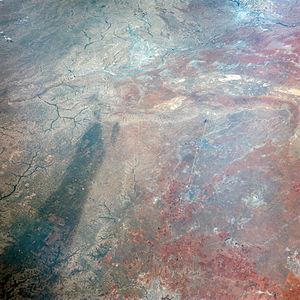
Le climat du Texas est extrêmement varié, des zones arides de l'ouest aux zones subtropicales de l'est. La grande étendue du Texas englobe de nombreuses régions avec des climats bien distincts: les Plaines du Nord, la région du Trans-Pecos, le Texas Hill Country, Piney Woods et le Texas du Sud. Généralement, la moitié est du Texas a un climat subtropical humide, tandis que la moitié ouest est semi-aride. Les chutes de neige sont plus communes dans le nord du Texas que dans le sud, la quantité de neige a toutefois été plus importante sur le littoral texan, en particulier la zone située au centre et celle la plus au nord.